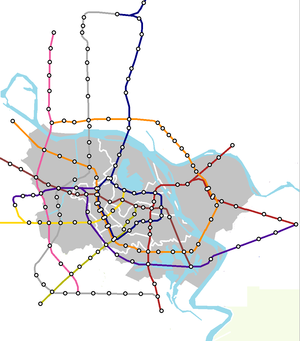
Hanoï est la capitale du Viêt Nam. Située au nord du pays, au centre du delta du fleuve Rouge et sur les rives du fleuve Rouge, sa population est estimée à environ 7,5 millions d'habitants en 2018, dont 2,6 millions dans la ville-centre. Son aire métropolitaine abrite près de 16 millions d'habitants. Si Hanoï est la capitale du pays, elle n'est que la deuxième ville la plus peuplée du Viêt Nam, après Hô-Chi-Minh-Ville, située à 1 760 km au sud. Son paysage urbain est marqué par la présence de nombreux lacs, de grandes artères arborées, d'une vieille ville marchande parsemée de nombreux édifices religieux, de l'ancien quartier français, ainsi qu'une périphérie en pleine expansion. La cité impériale de Thang Long, située au cœur de l'ancienne citadelle est classée au patrimoine mondial de l'UNESCO.